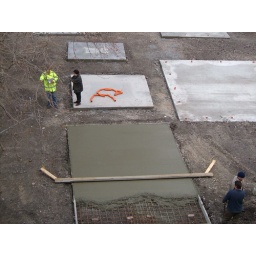
Note that the platform she is standing on doesn't have any of the orange tubing embedded in it.